Ami Sohrei

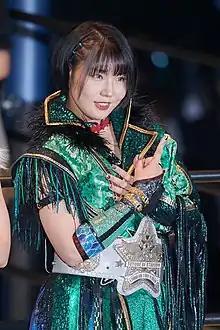
Sohrei in October 2022

, better known by her ring name , is a Japanese professional wrestler. She is signed to World Wonder Ring Stardom, where she is a member of God's Eye.